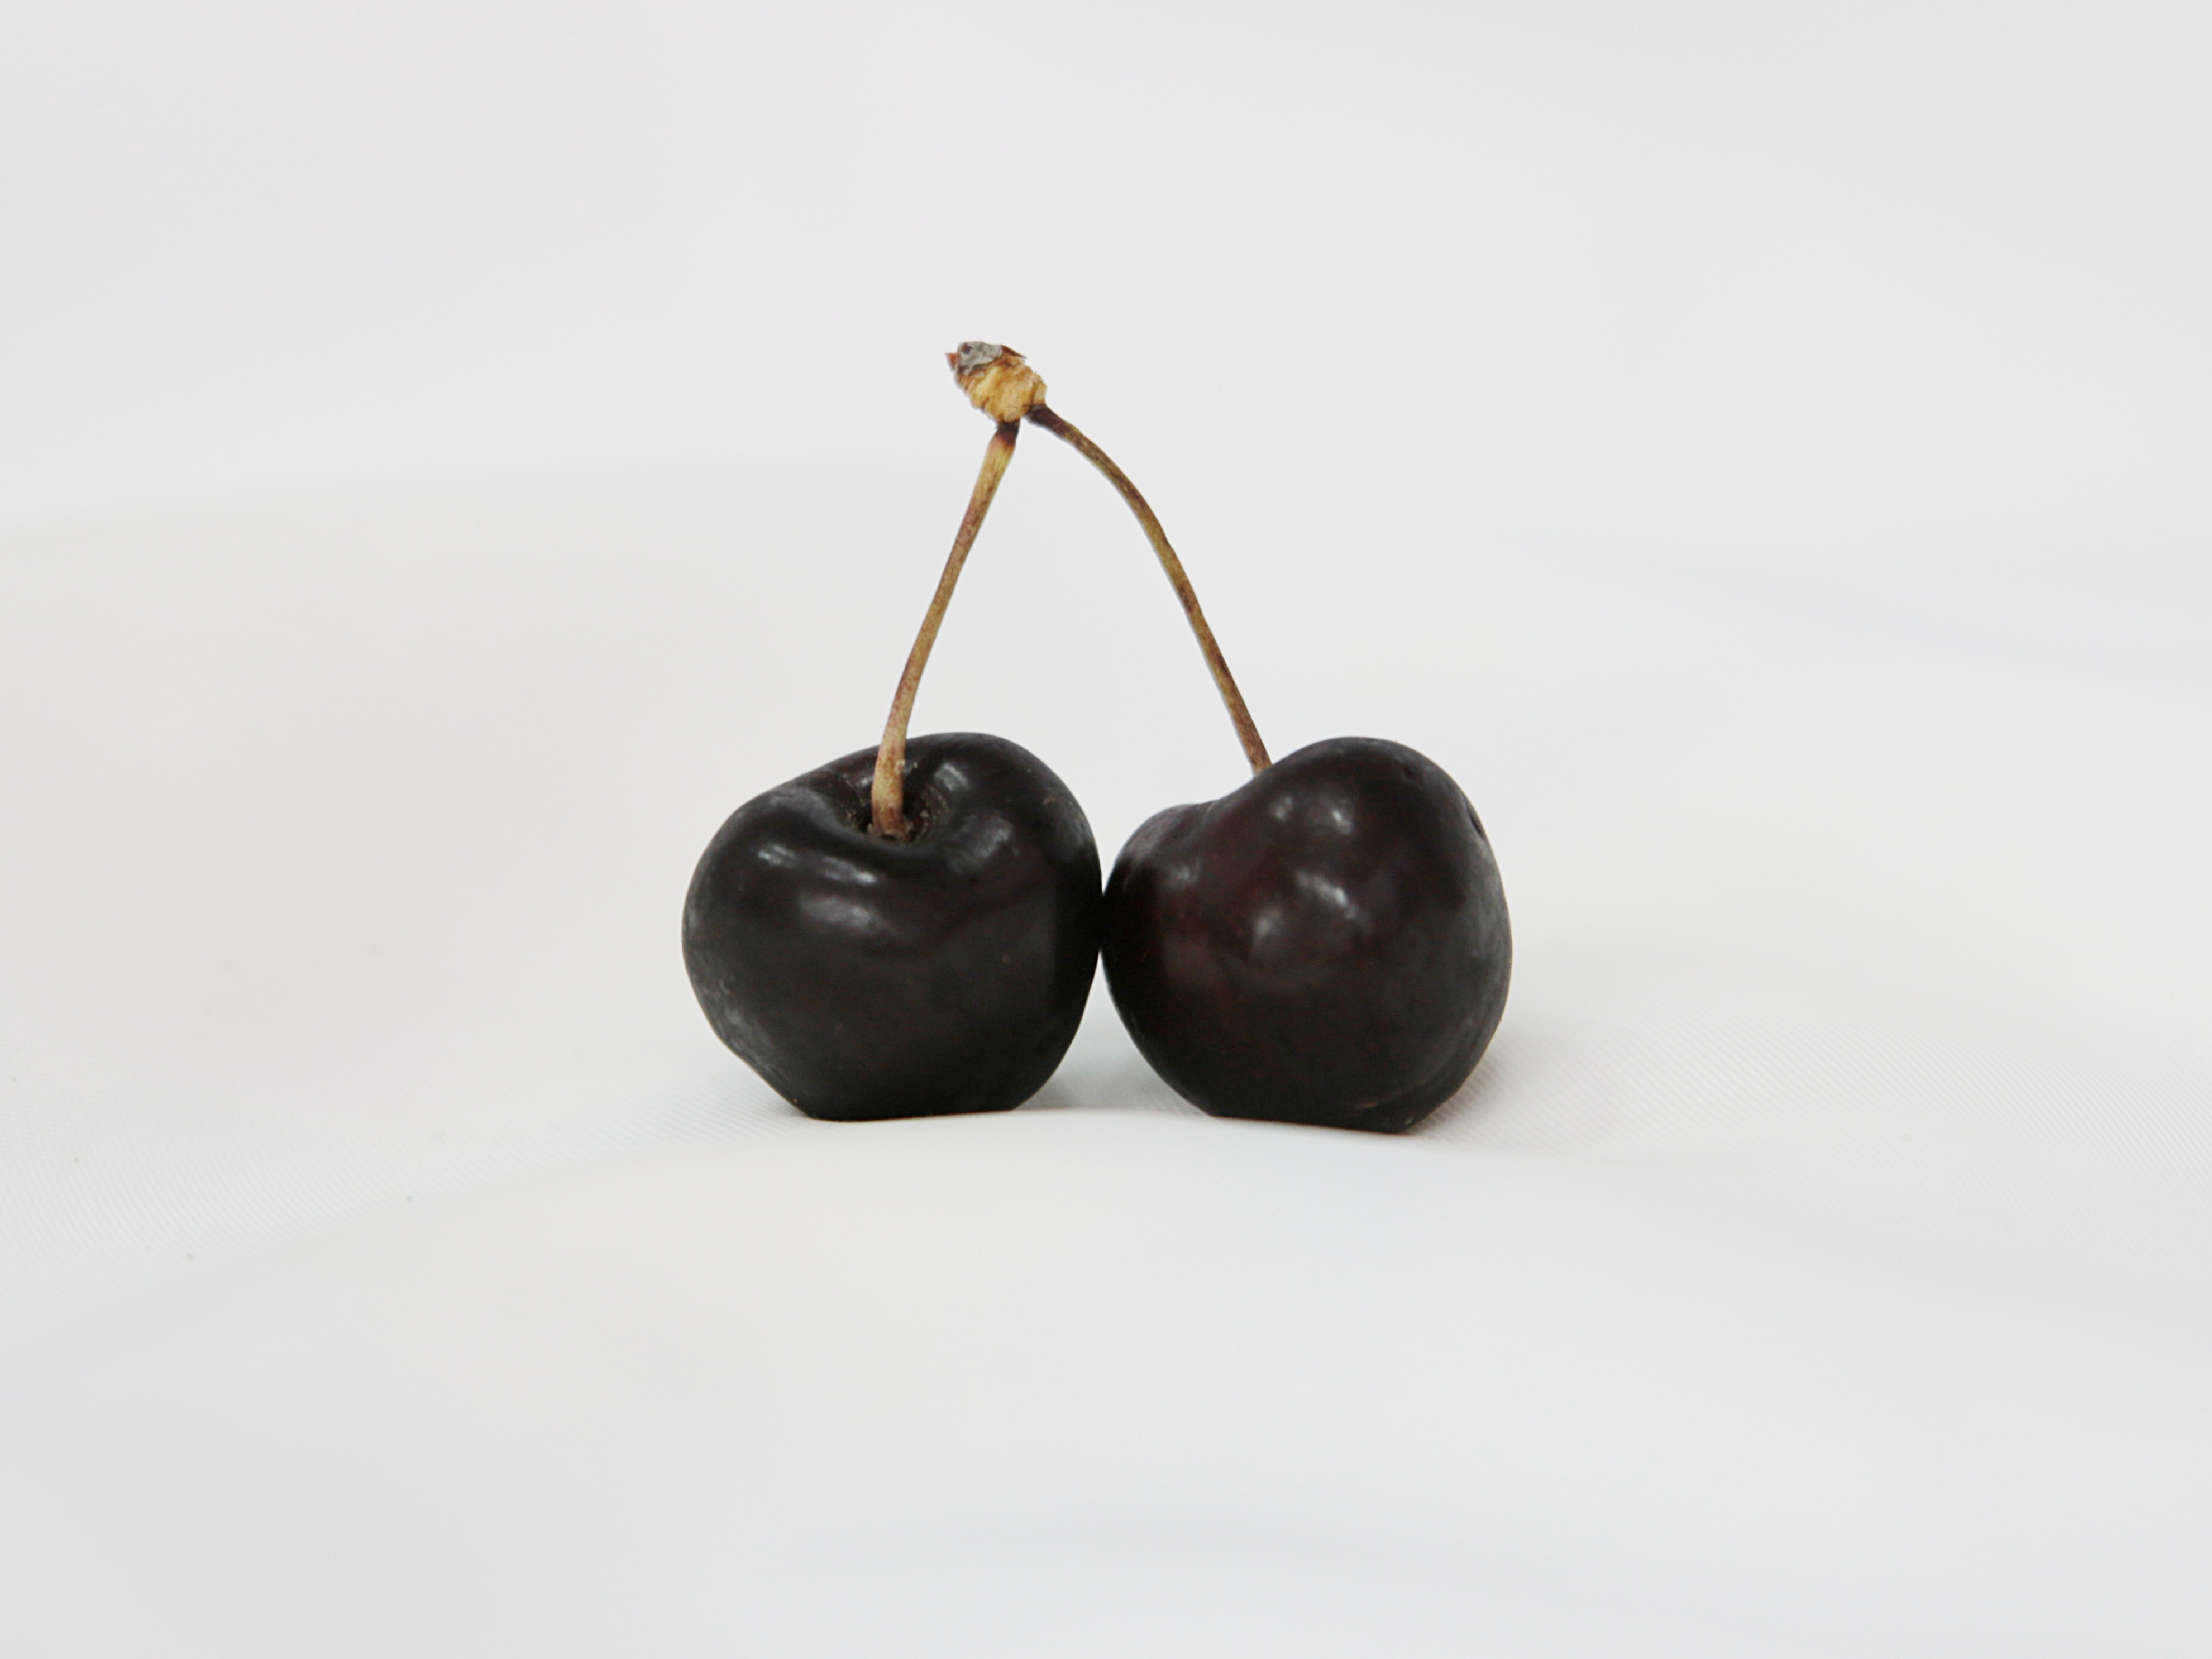
plant, fruit, food, red, produce, power, fruit tree, cherry, cherries, flowering plant, rose family, sour cherries, land plant, guign, bigarreau, morello cherry